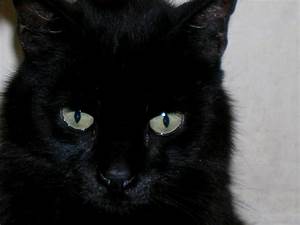
Label: gatto